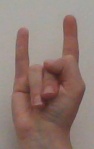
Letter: la